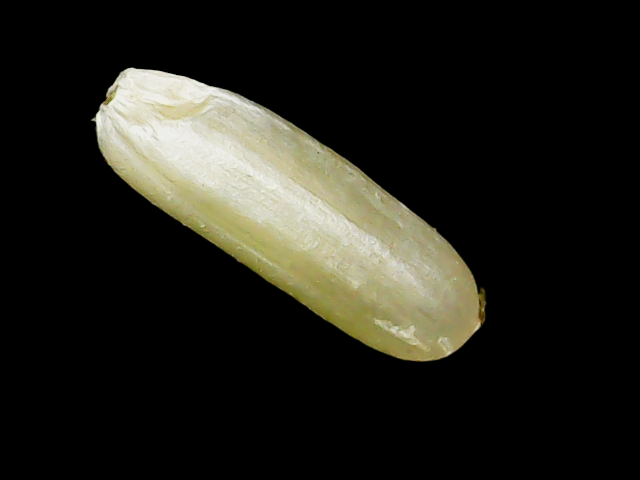
Rice variety: Binadhan16